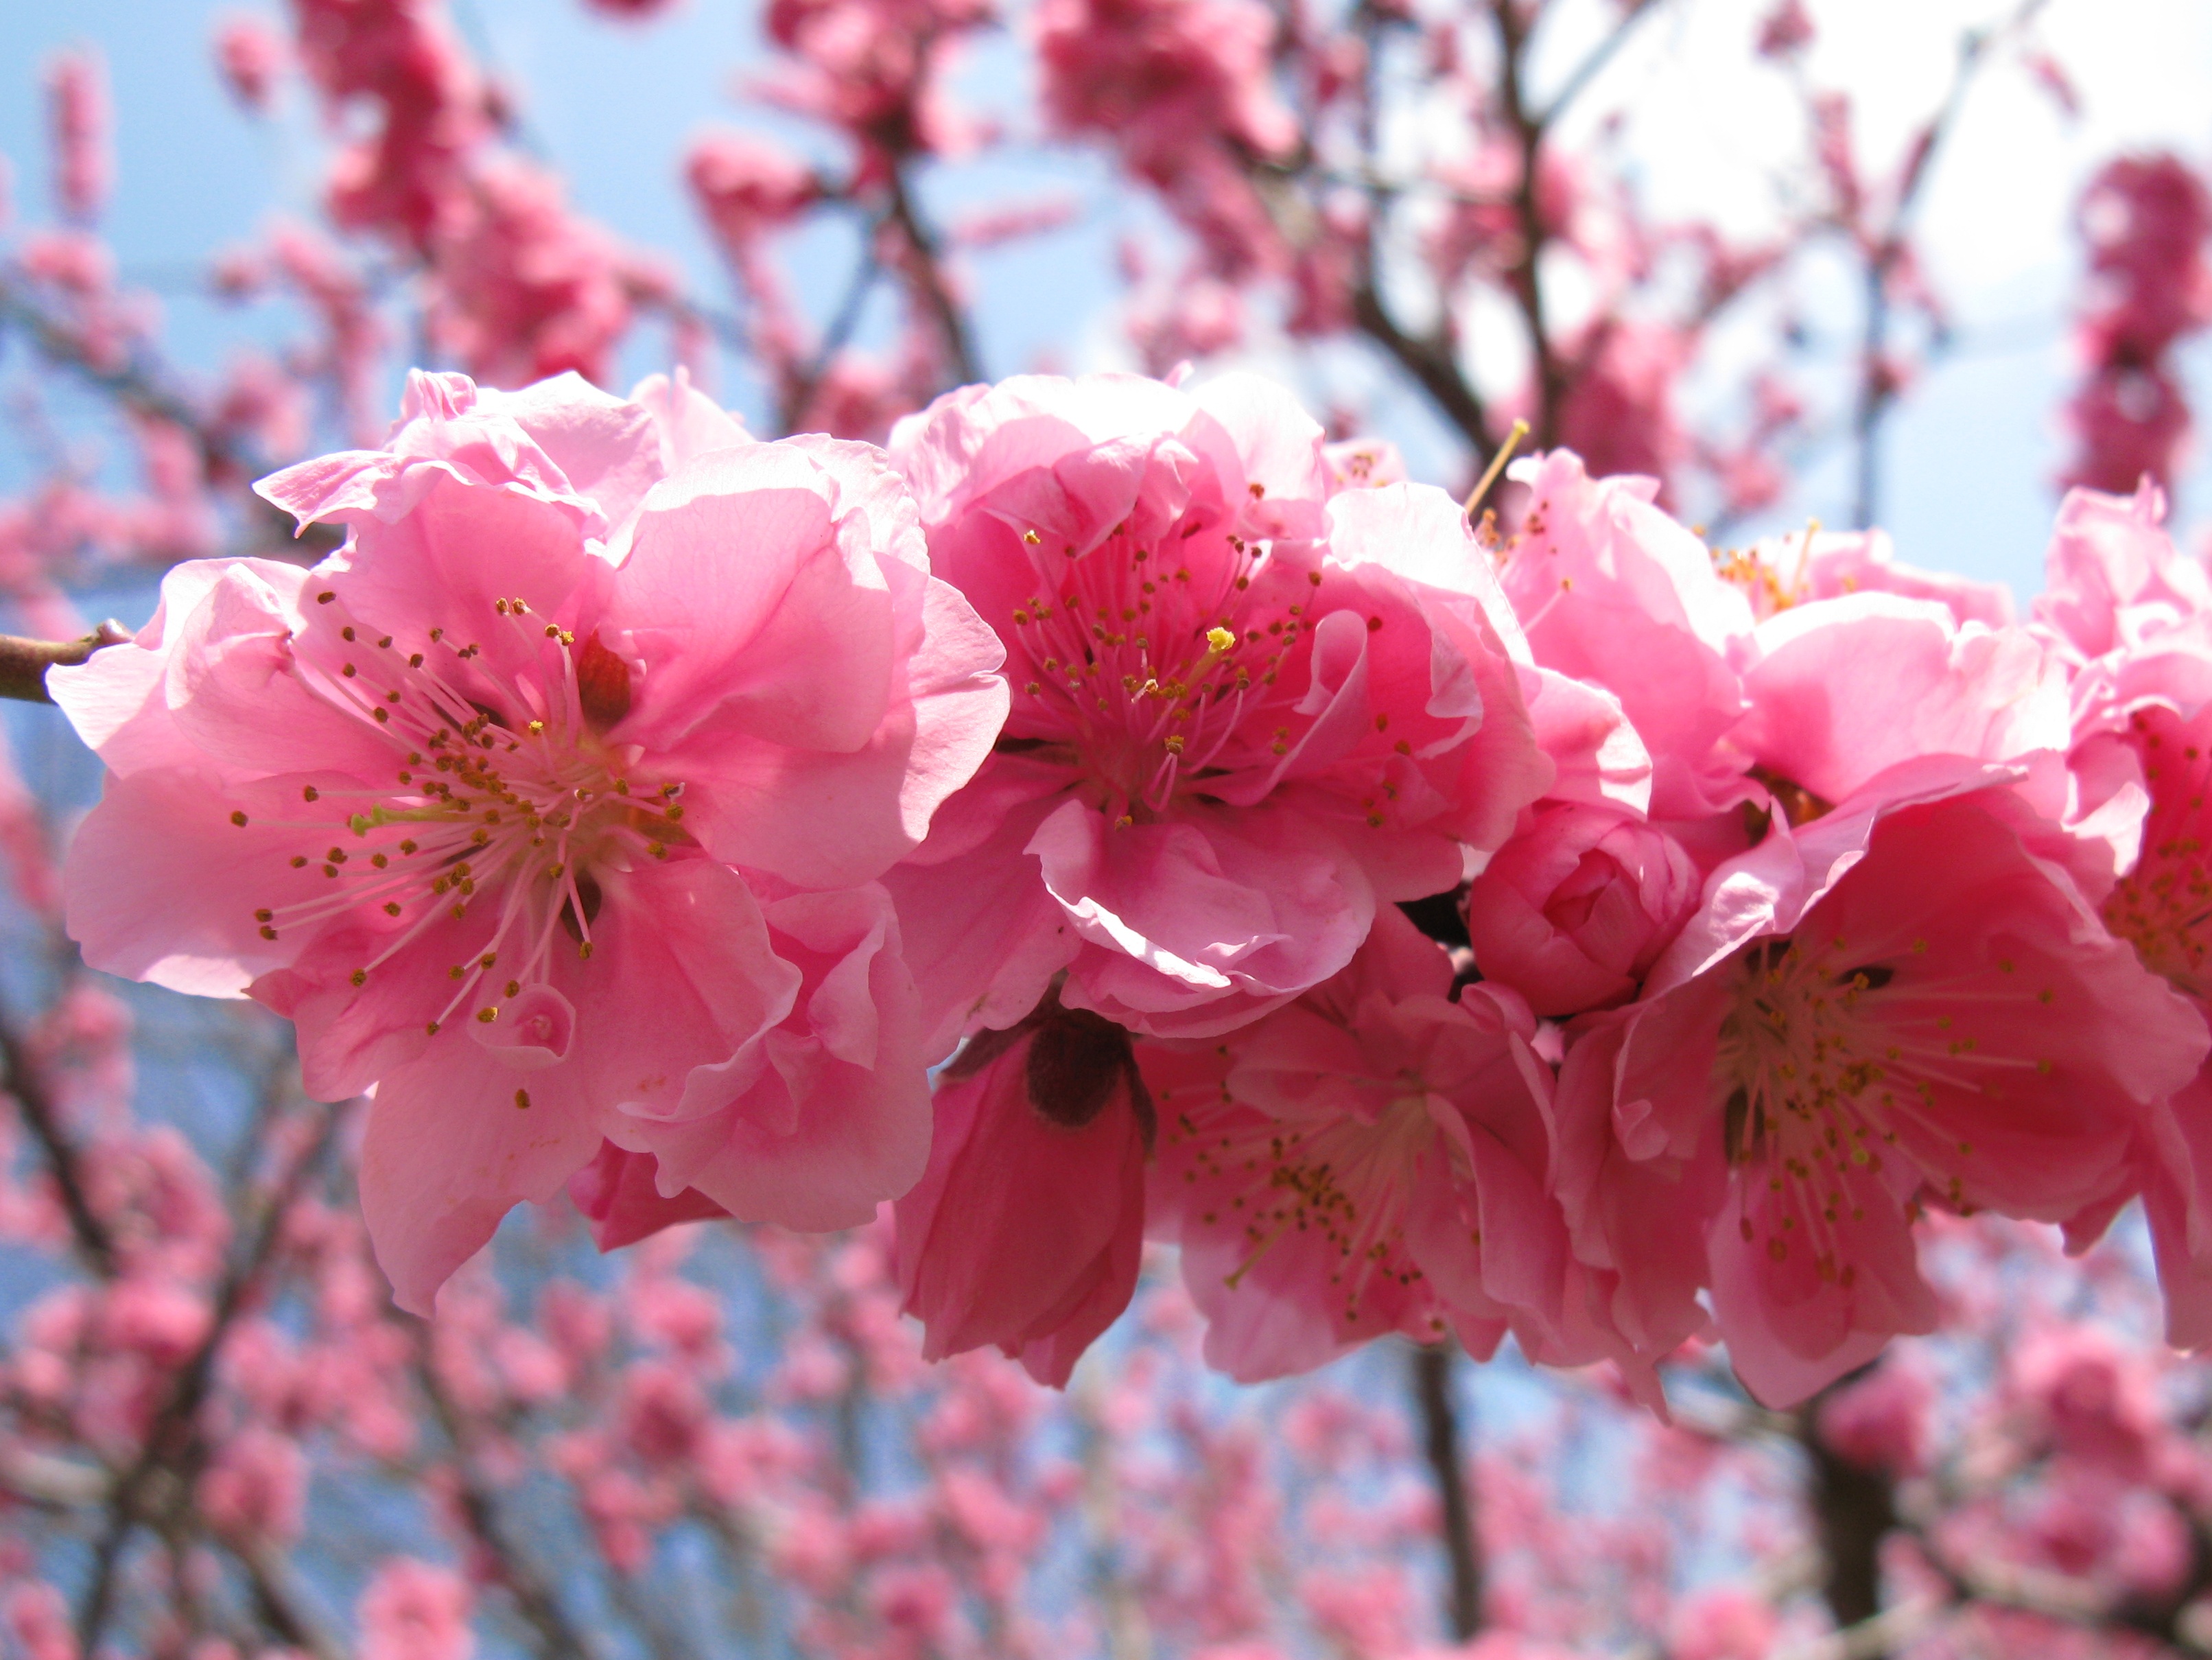
branch, blossom, plant, fruit, flower, petal, high, produce, pink, flora, cherry blossom, shrub, peach, hires, flowerpicturesnolimits, hi, res, resolution, powershotg7, canong7, persica, amygdalus, macro photography, flowering plant, woody plant, land plant